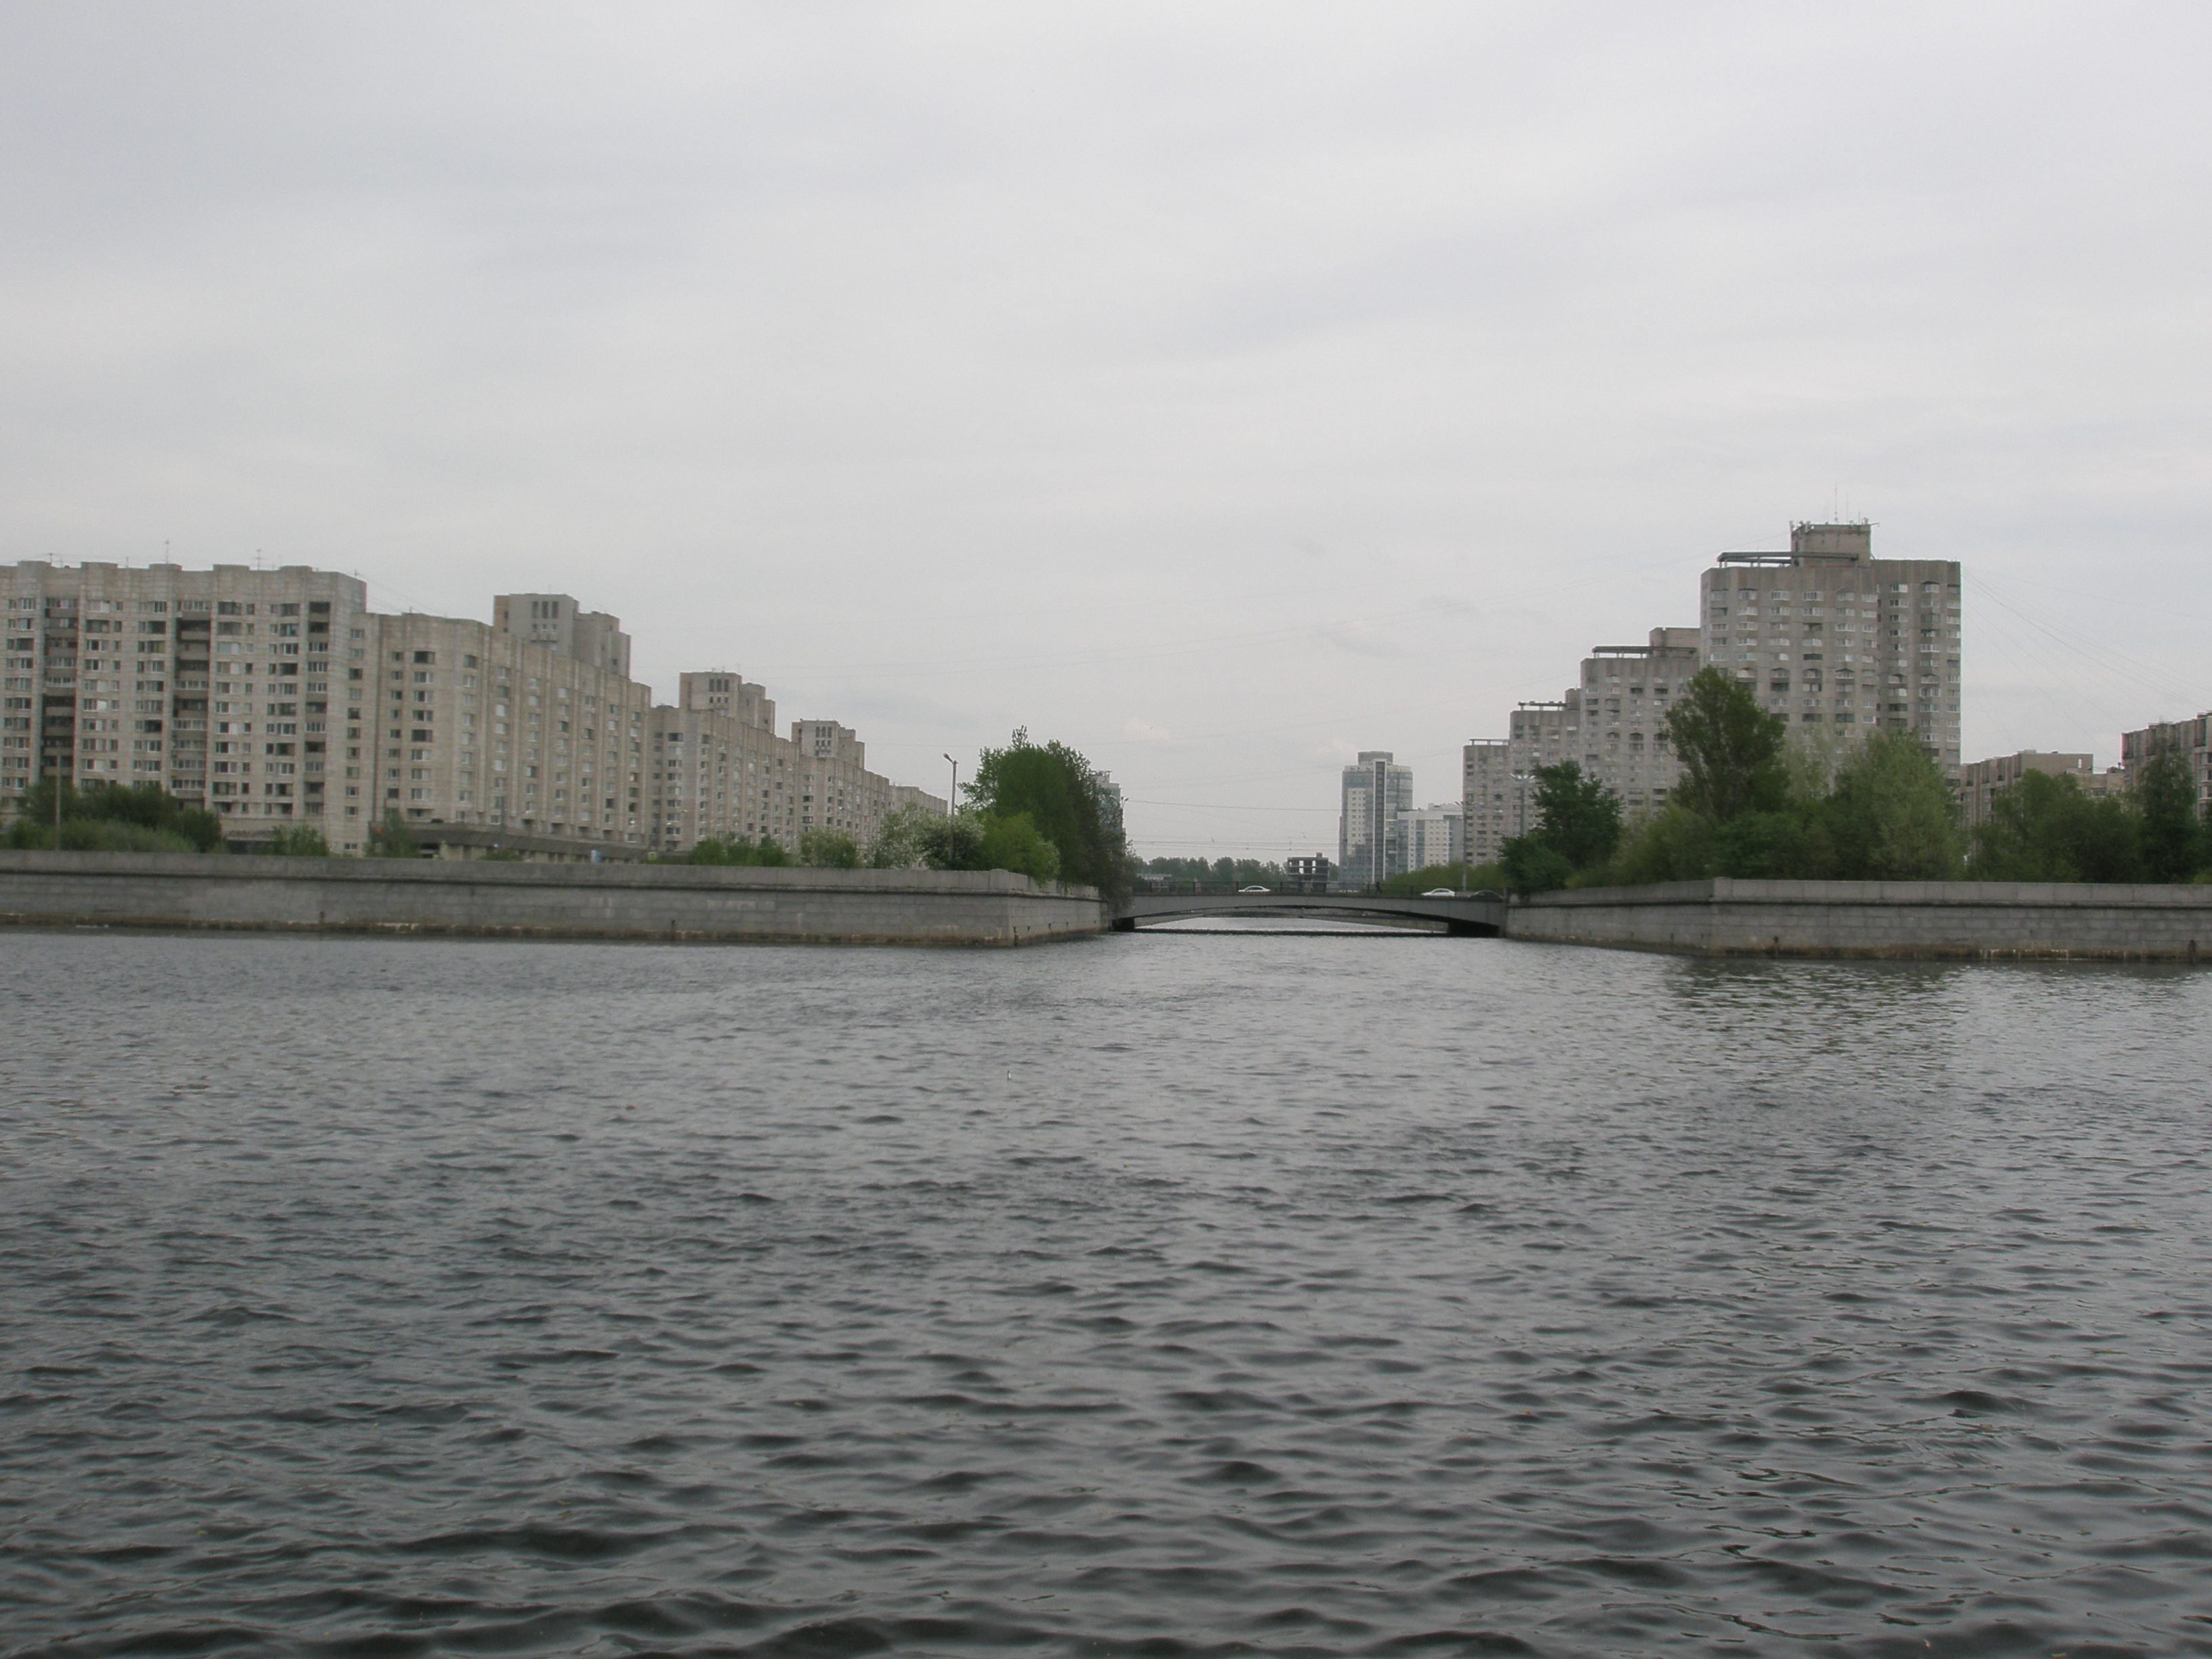
images, water, sky, cloud, building, water resources, plant, lake, vegetation, watercourse, urban design, tree, tower block, bank, city, condominium, horizon, landmark, window, natural landscape, human settlement, landscape, grass, reservoir, cityscape, reflection, channel, tourism, canal, apartment, floodplain, cumulus, vacation, mixed use, lacustrine plain, sea, levee, loch, lake district, skyline, ocean, downtown, house